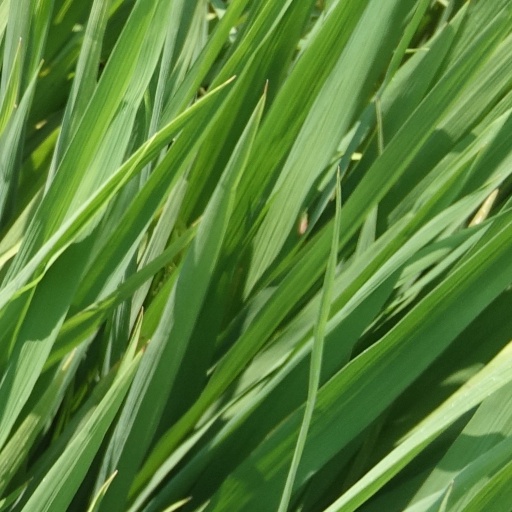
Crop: rice